History of the Nashville Sounds

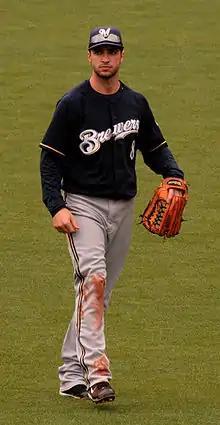
A man wearing a navy blue jersey with "Brewers" on the front in white, gray pants, navy blue cap with a white "M", and outfielder's glove on his left hand walking on a grassy field

The Sounds became the Triple-A affiliate of the Milwaukee Brewers in 2005. One factor in the Brewers' choice to partner with Nashville was the hope that the Sounds would soon get a new stadium to replace the then-27-year-old Greer. Along with a new affiliate, Nashville debuted a new oval-shaped logo with a baseball player silhouetted against a yellow background hitting a ball toward the Nashville skyline, with the city's name written above in white within a red border and the team nickname written in red and black script below.